Isaac Blessing Jacob (Stom)

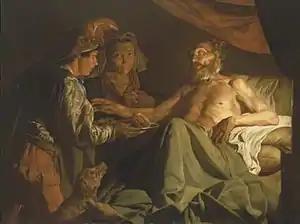
"Isaac Blessing Jacob" (c. 1635) by Matthias Stom

Isaac Blessing Jacob is an oil on canvas painting by Matthias Stom, created "c." 1635, whilst the artist was on Sicily. It is now in the Barber Institute of Fine Arts, which purchased it in 1994. The sniffing dog indicates the work can also be read as an allegory of the five senses.